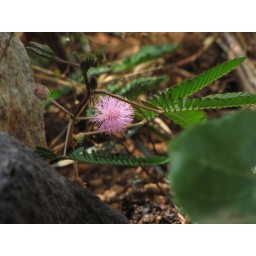
Nice flower within green